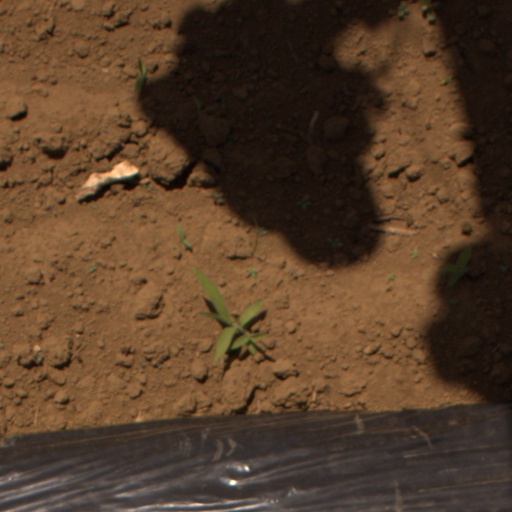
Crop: Jerusalem artichoke